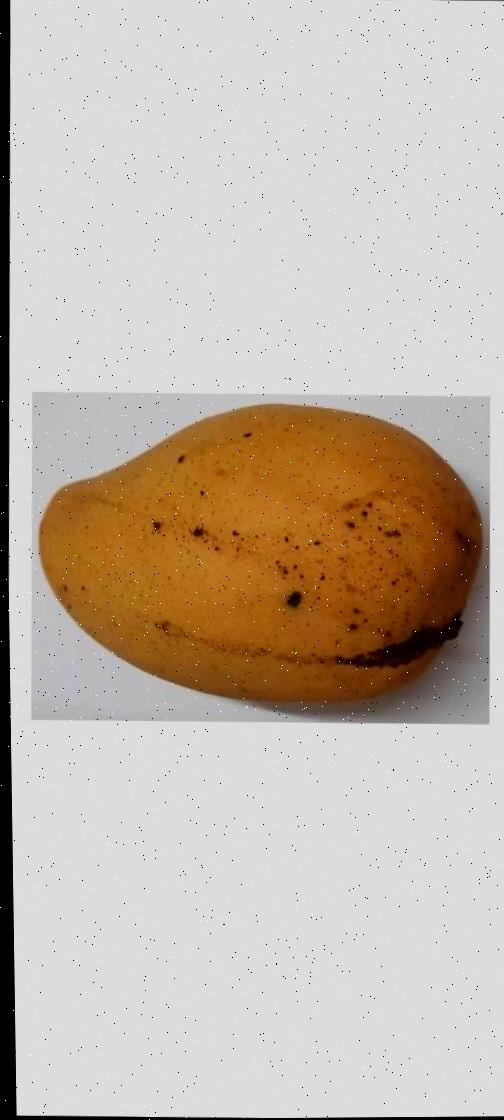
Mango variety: Katimon